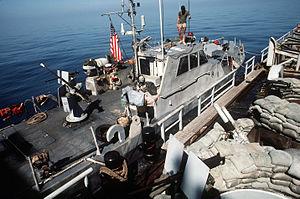
Les Sea Spectre sont des patrouilleurs côtiers rapides américains pouvant porter une large gamme d'armement qui sont parfois utilisés par les forces spéciales.